Paris Foreign Missions Society

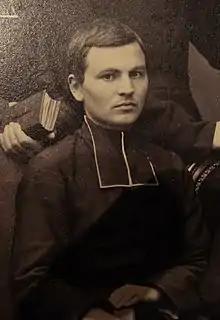
Pierre Henri Dorié of the Paris Foreign Missions Society, also martyred in Korea in 1866.

In the mid-19th century that the first western Catholic missionaries began to enter Korea. This was done by stealth, either via the Korean border with Manchuria or the Yellow Sea. These French missionaries of the Paris Foreign Missions Society arrived in Korea in the 1840s to proselytize to a growing Korean flock that had in fact independently introduced Catholicism into Korea but needed ordained ministers.